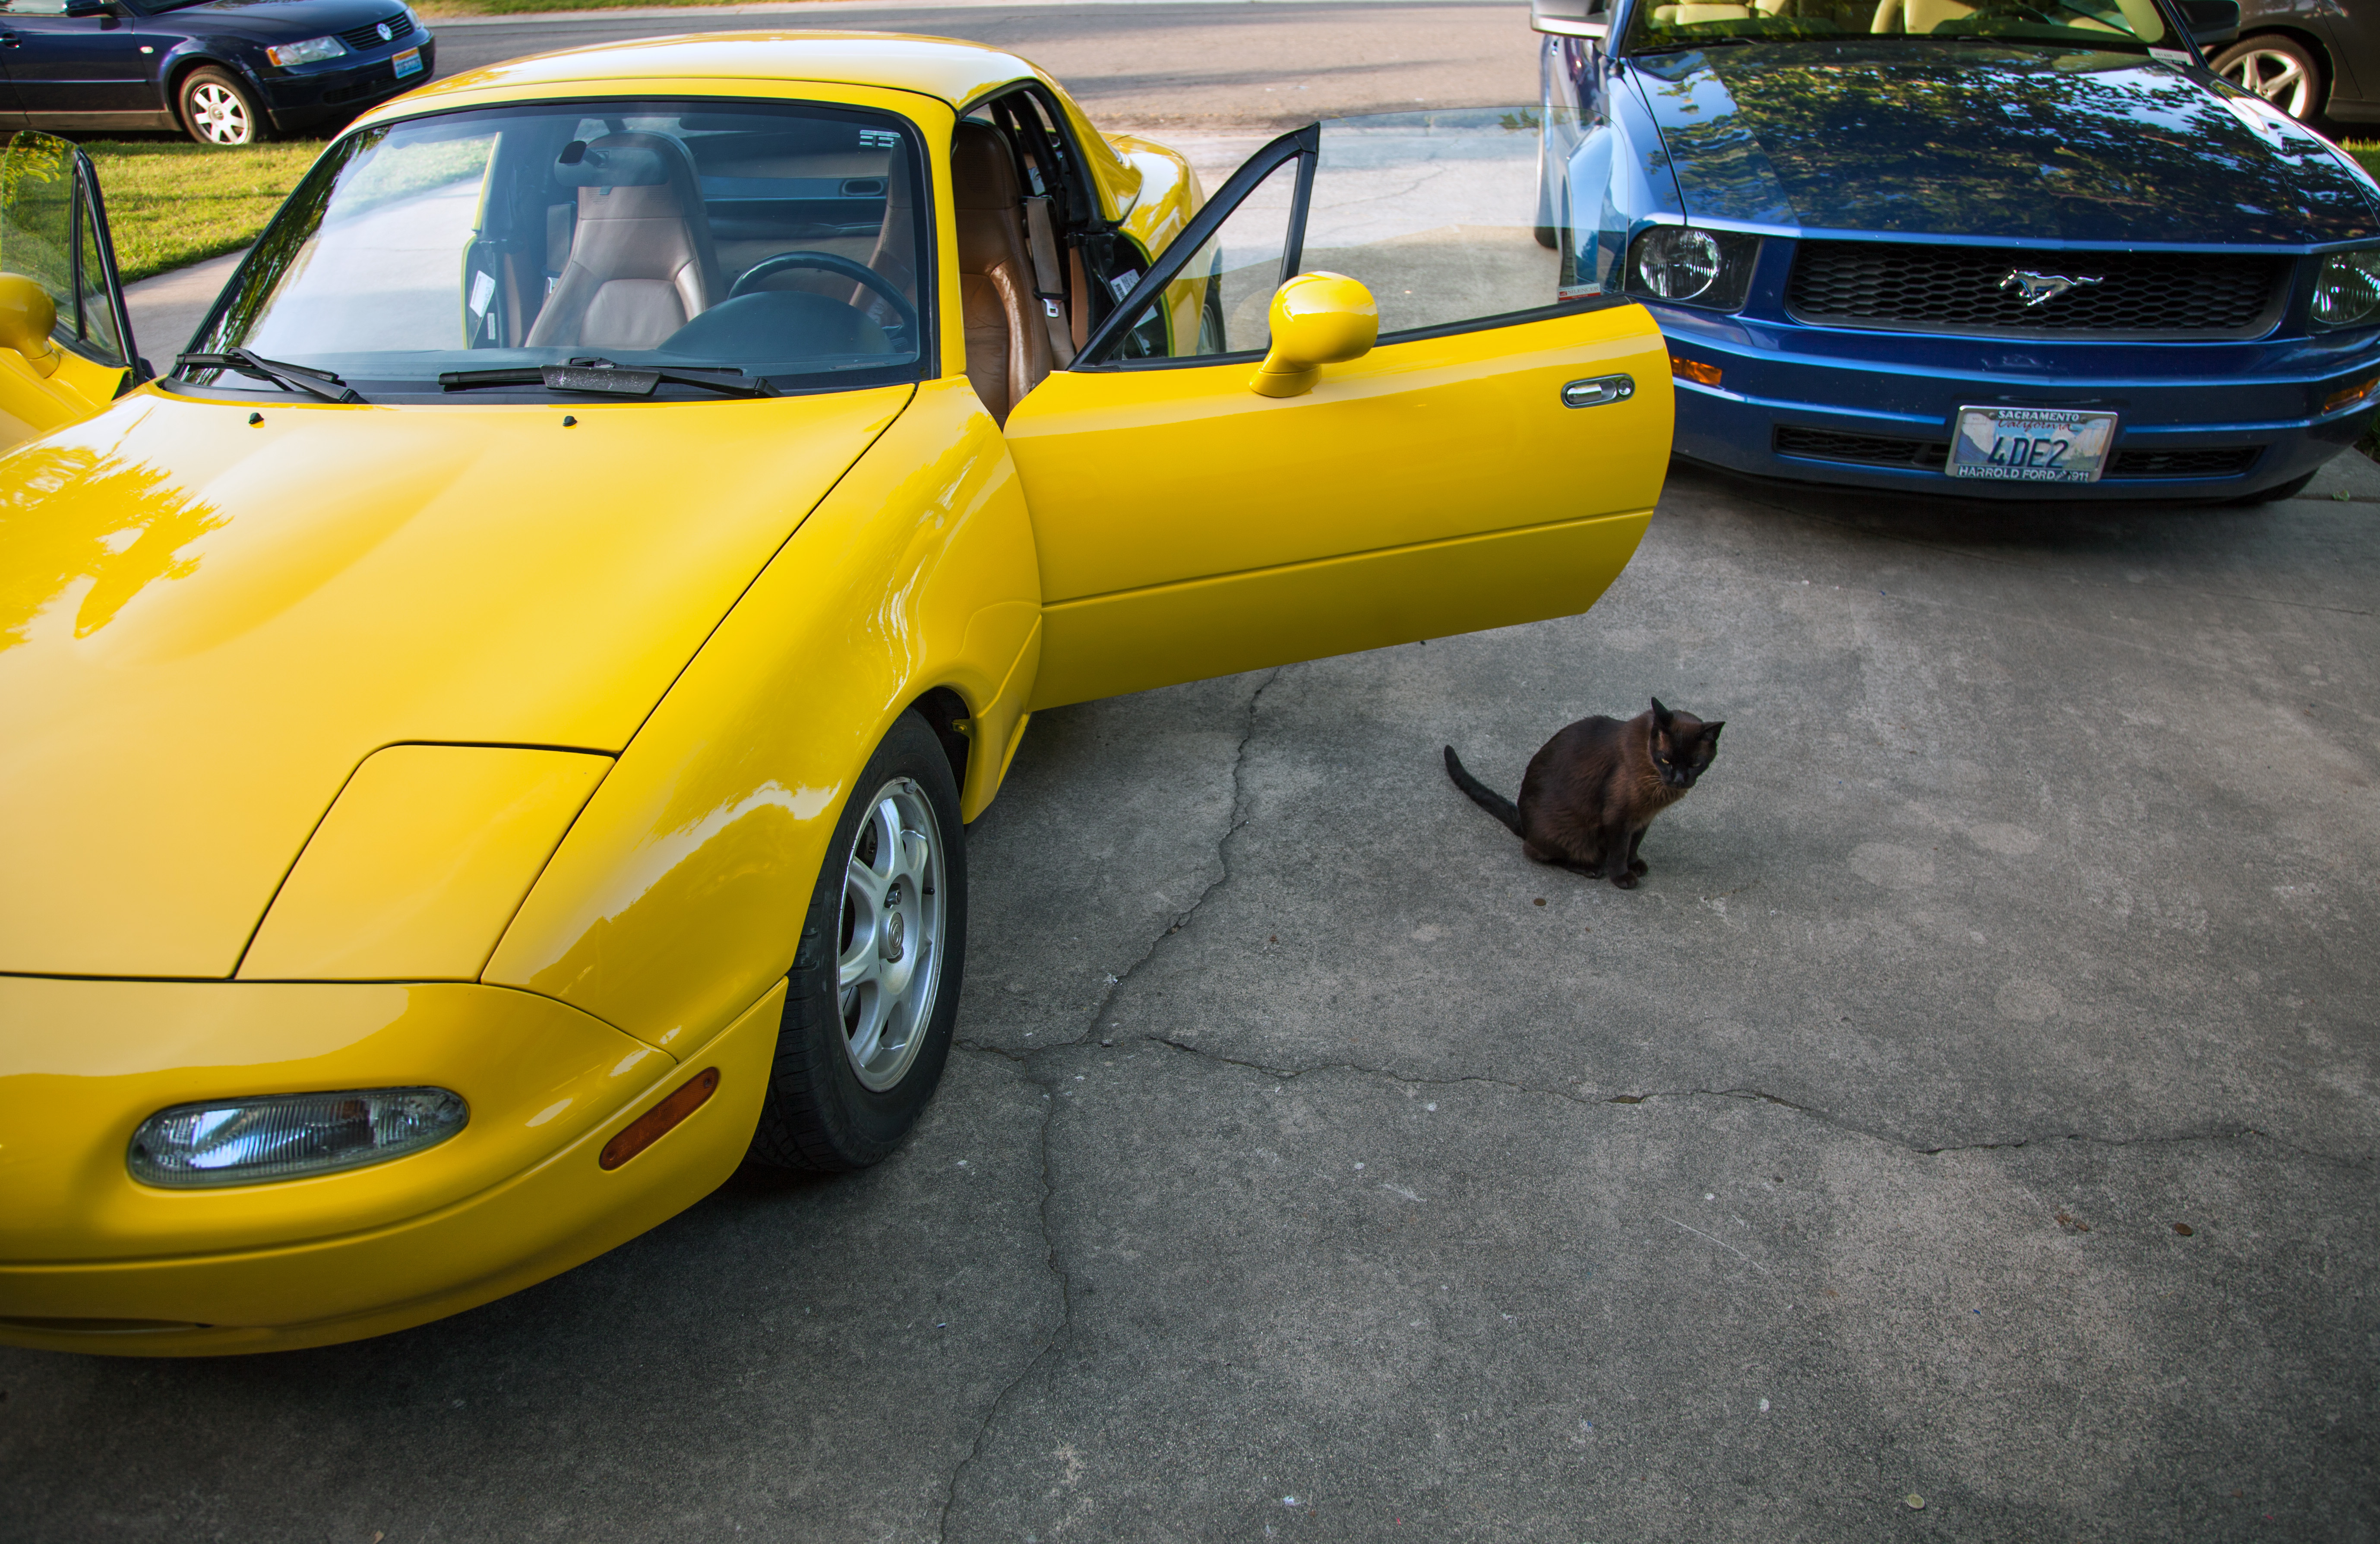
car, vehicle, yellow, sports car, 2014, mazda, miata, 365, mx5, 3652014, 365the2014edition, sunburstyellow, antique car, land vehicle, automobile make, automotive exterior, compact car, automotive design, executive car